Answer in natural language. Considering the relative positions, where is black wooden spindleback chair (highlighted by a blue box) with respect to black cylindrical bin with lid (highlighted by a red box)? Choose between the following options: below or above
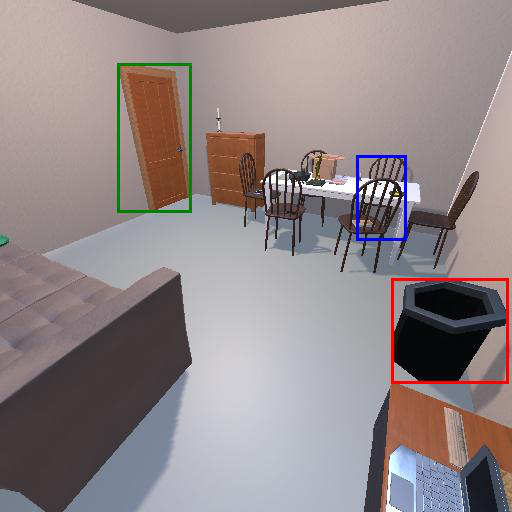
<answer>above</answer>